Pirates of the Caribbean: The Price of Freedom

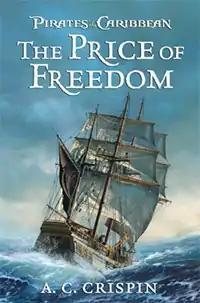

Pirates of the Caribbean: The Price of Freedom is a 2011 adventure novel written by Ann C. Crispin. The book details the adventures of Captain Jack Sparrow as a young man after the events of "" and before the events of "". Due to Crispin's death in September 13, "The Price of Freedom" is the only novel written by Crispin, with her final completed work being "Time Horse".